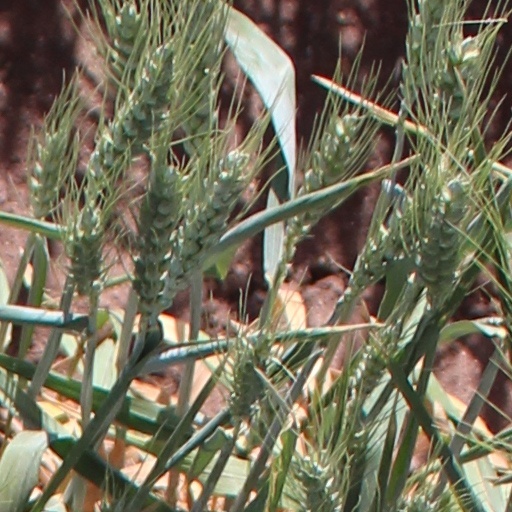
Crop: wheat